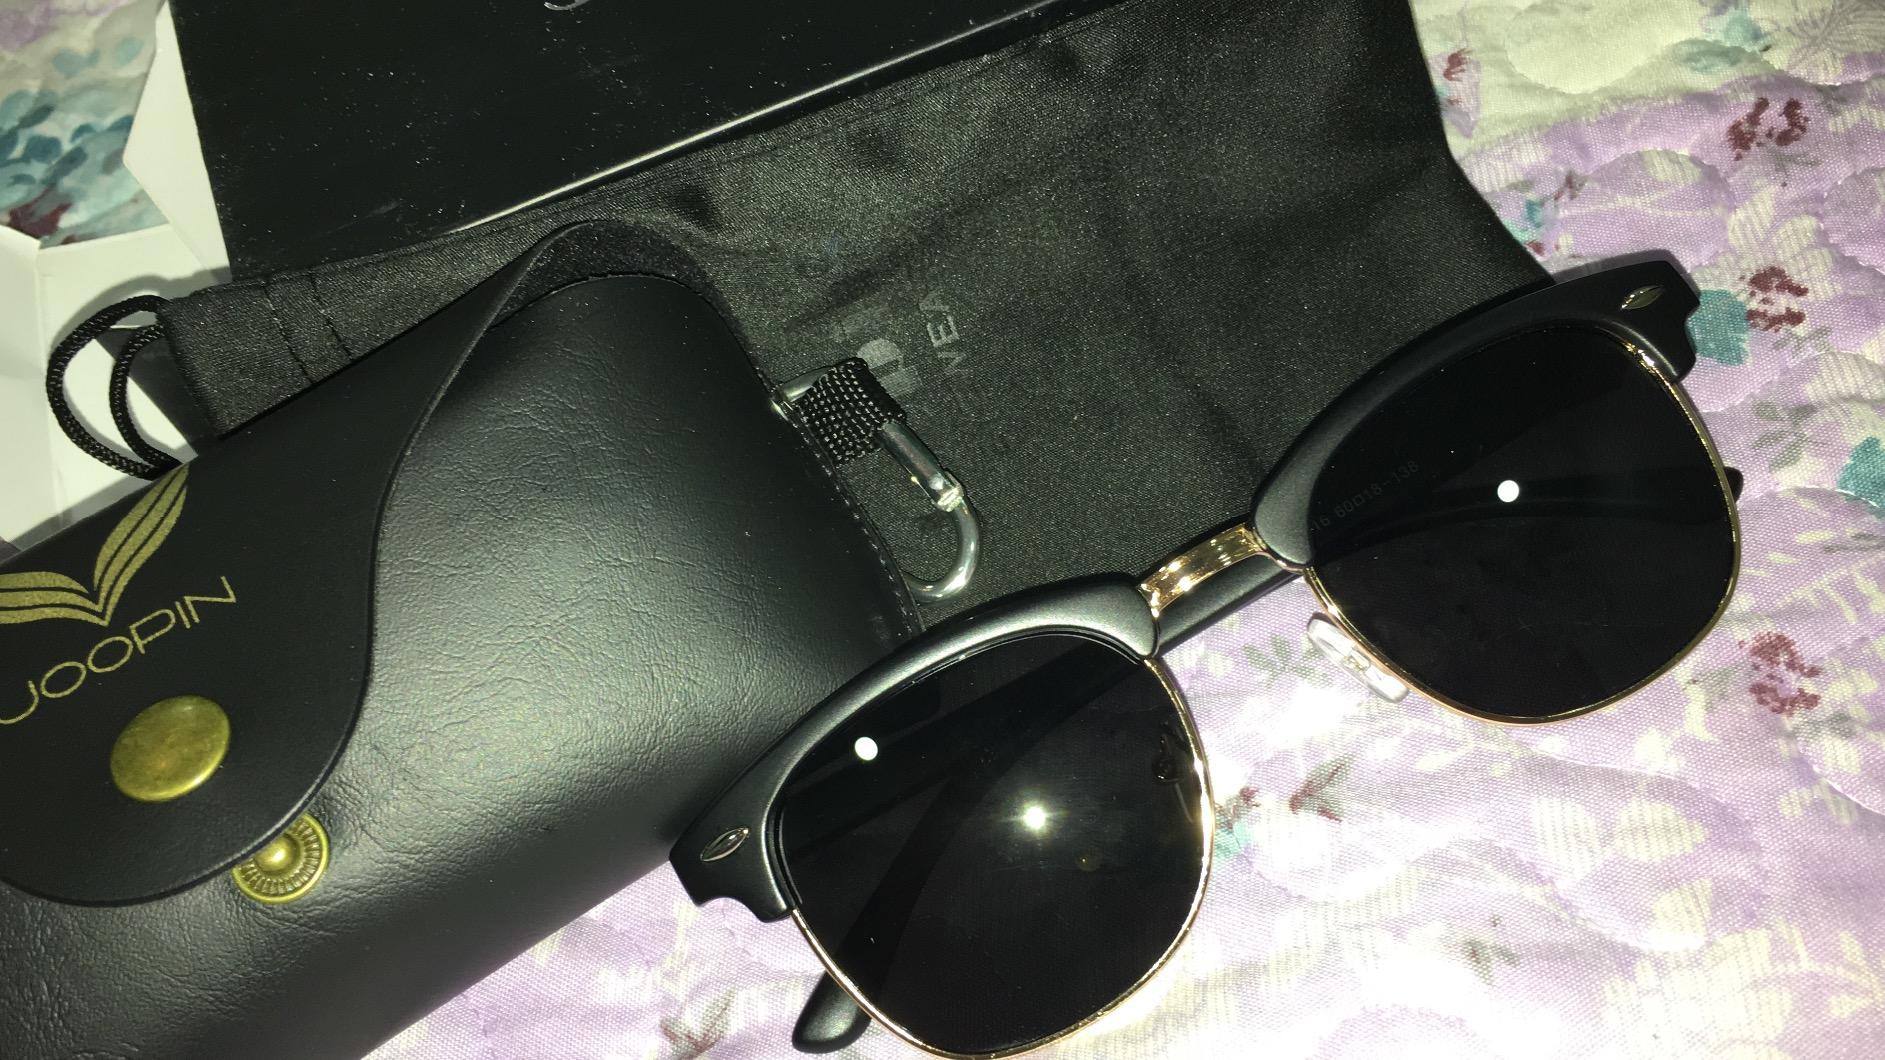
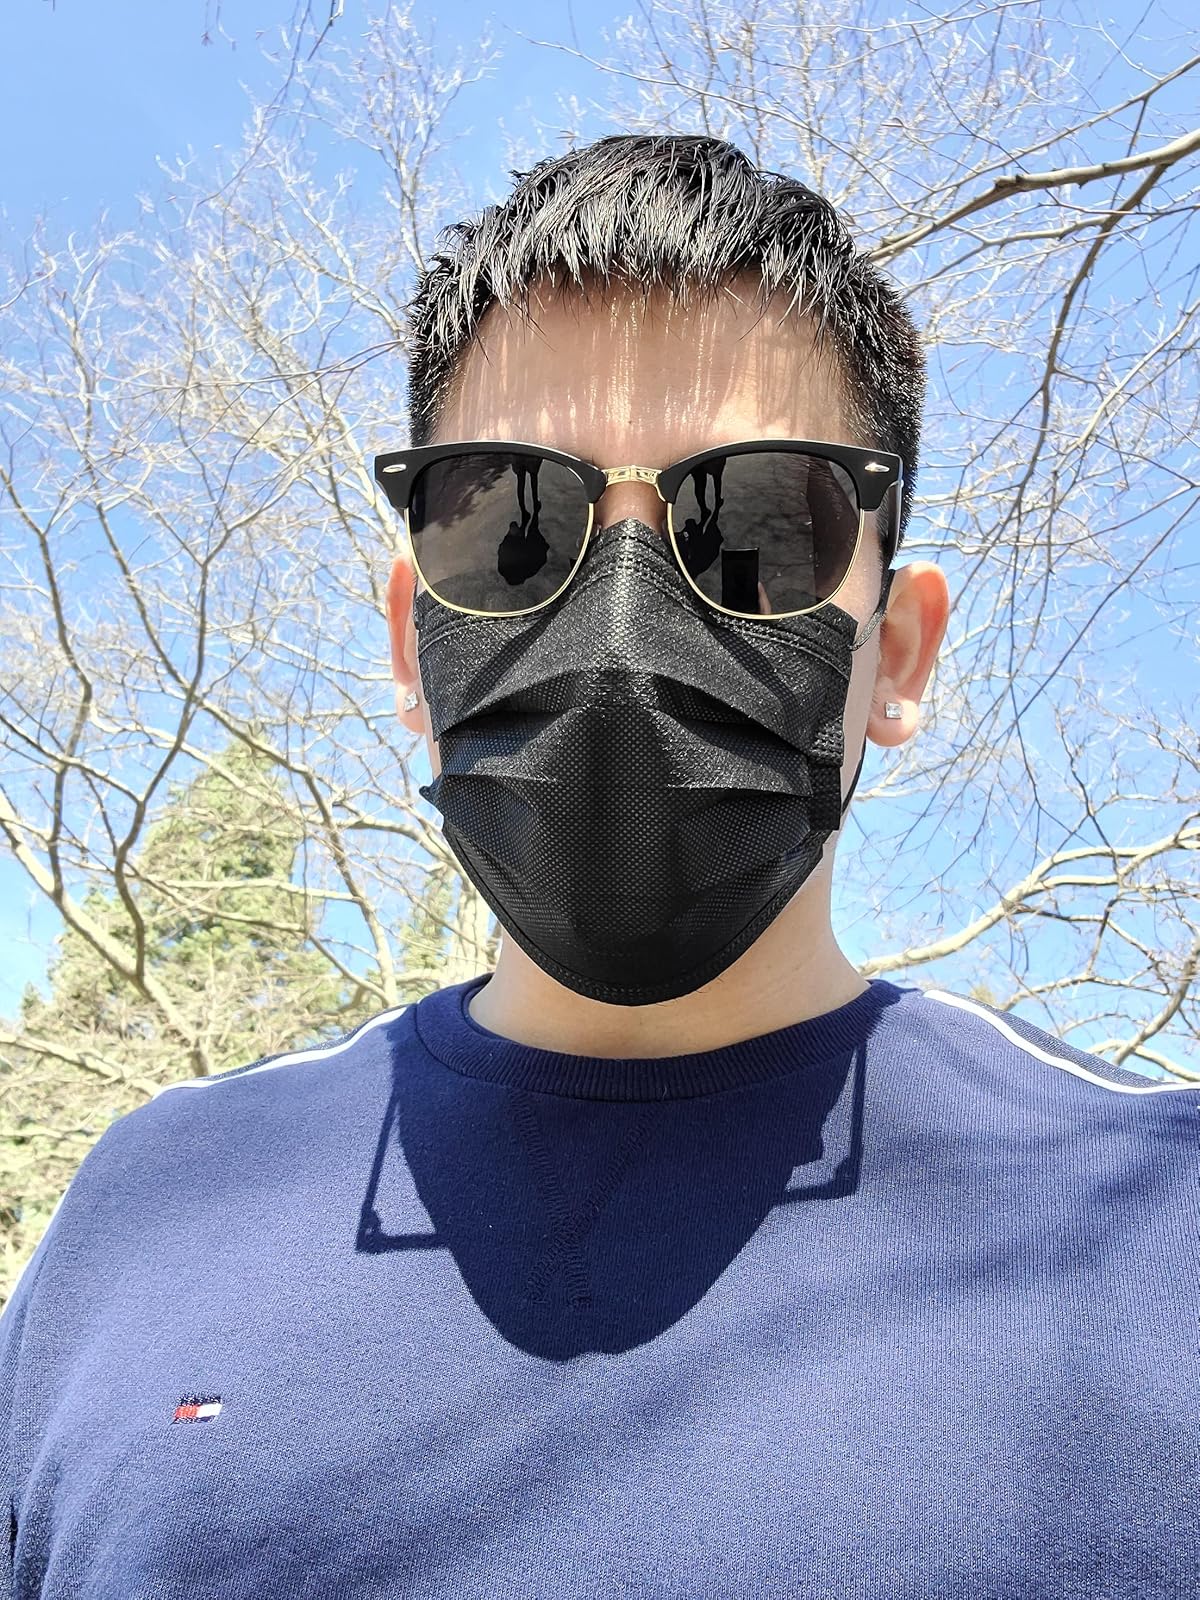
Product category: accessories_sunglasses
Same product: yes